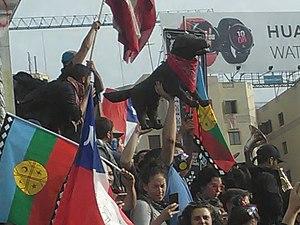
Negro Matapacos est un chien chilien connu pour sa participation aux manifestations à Santiago pendant les années 2010. Il est reconnaissable à son pelage noir et à son foulard rouge attaché au cou, même si les étudiants lui plaçaient aussi des foulards d'autres couleurs.